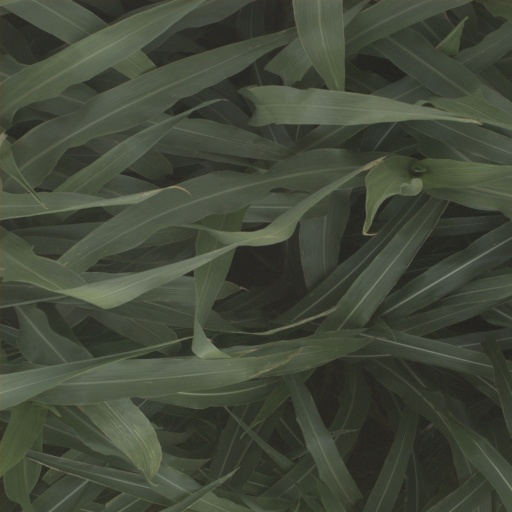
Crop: sorghum